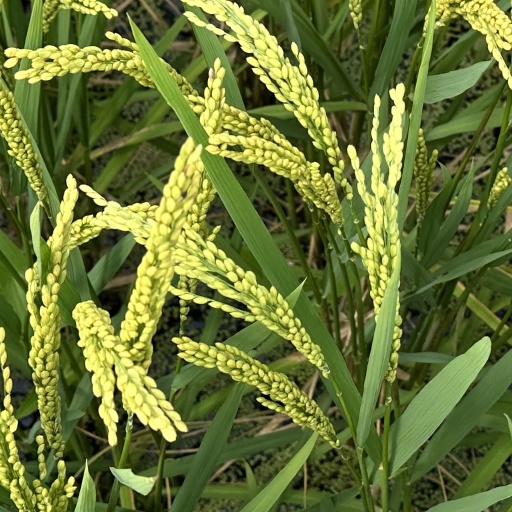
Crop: rice